Manoppello Image

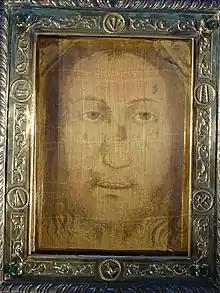
Manoppello Image

The Manoppello Image is a piece of linen cloth allegedly depicting the face of Jesus (17.5 cm wide and 24 cm high) that is stored in a church in the village of Manoppello, Italy. The church, known as Santuario del Volto Santo, is part of a monastery belonging to Capuchin friars. There have been claims that the cloth is the Veil of Veronica.